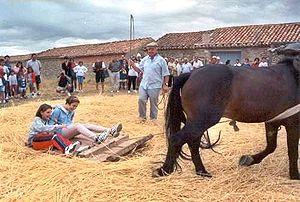
El Toro est une commune d'Espagne de la province de Castellón dans la Communauté valencienne. Elle est située dans la comarque de l'Alto Palancia et dans la zone à prédominance linguistique castillane.